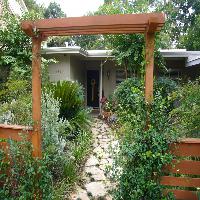
Weather: cloudy or overcast